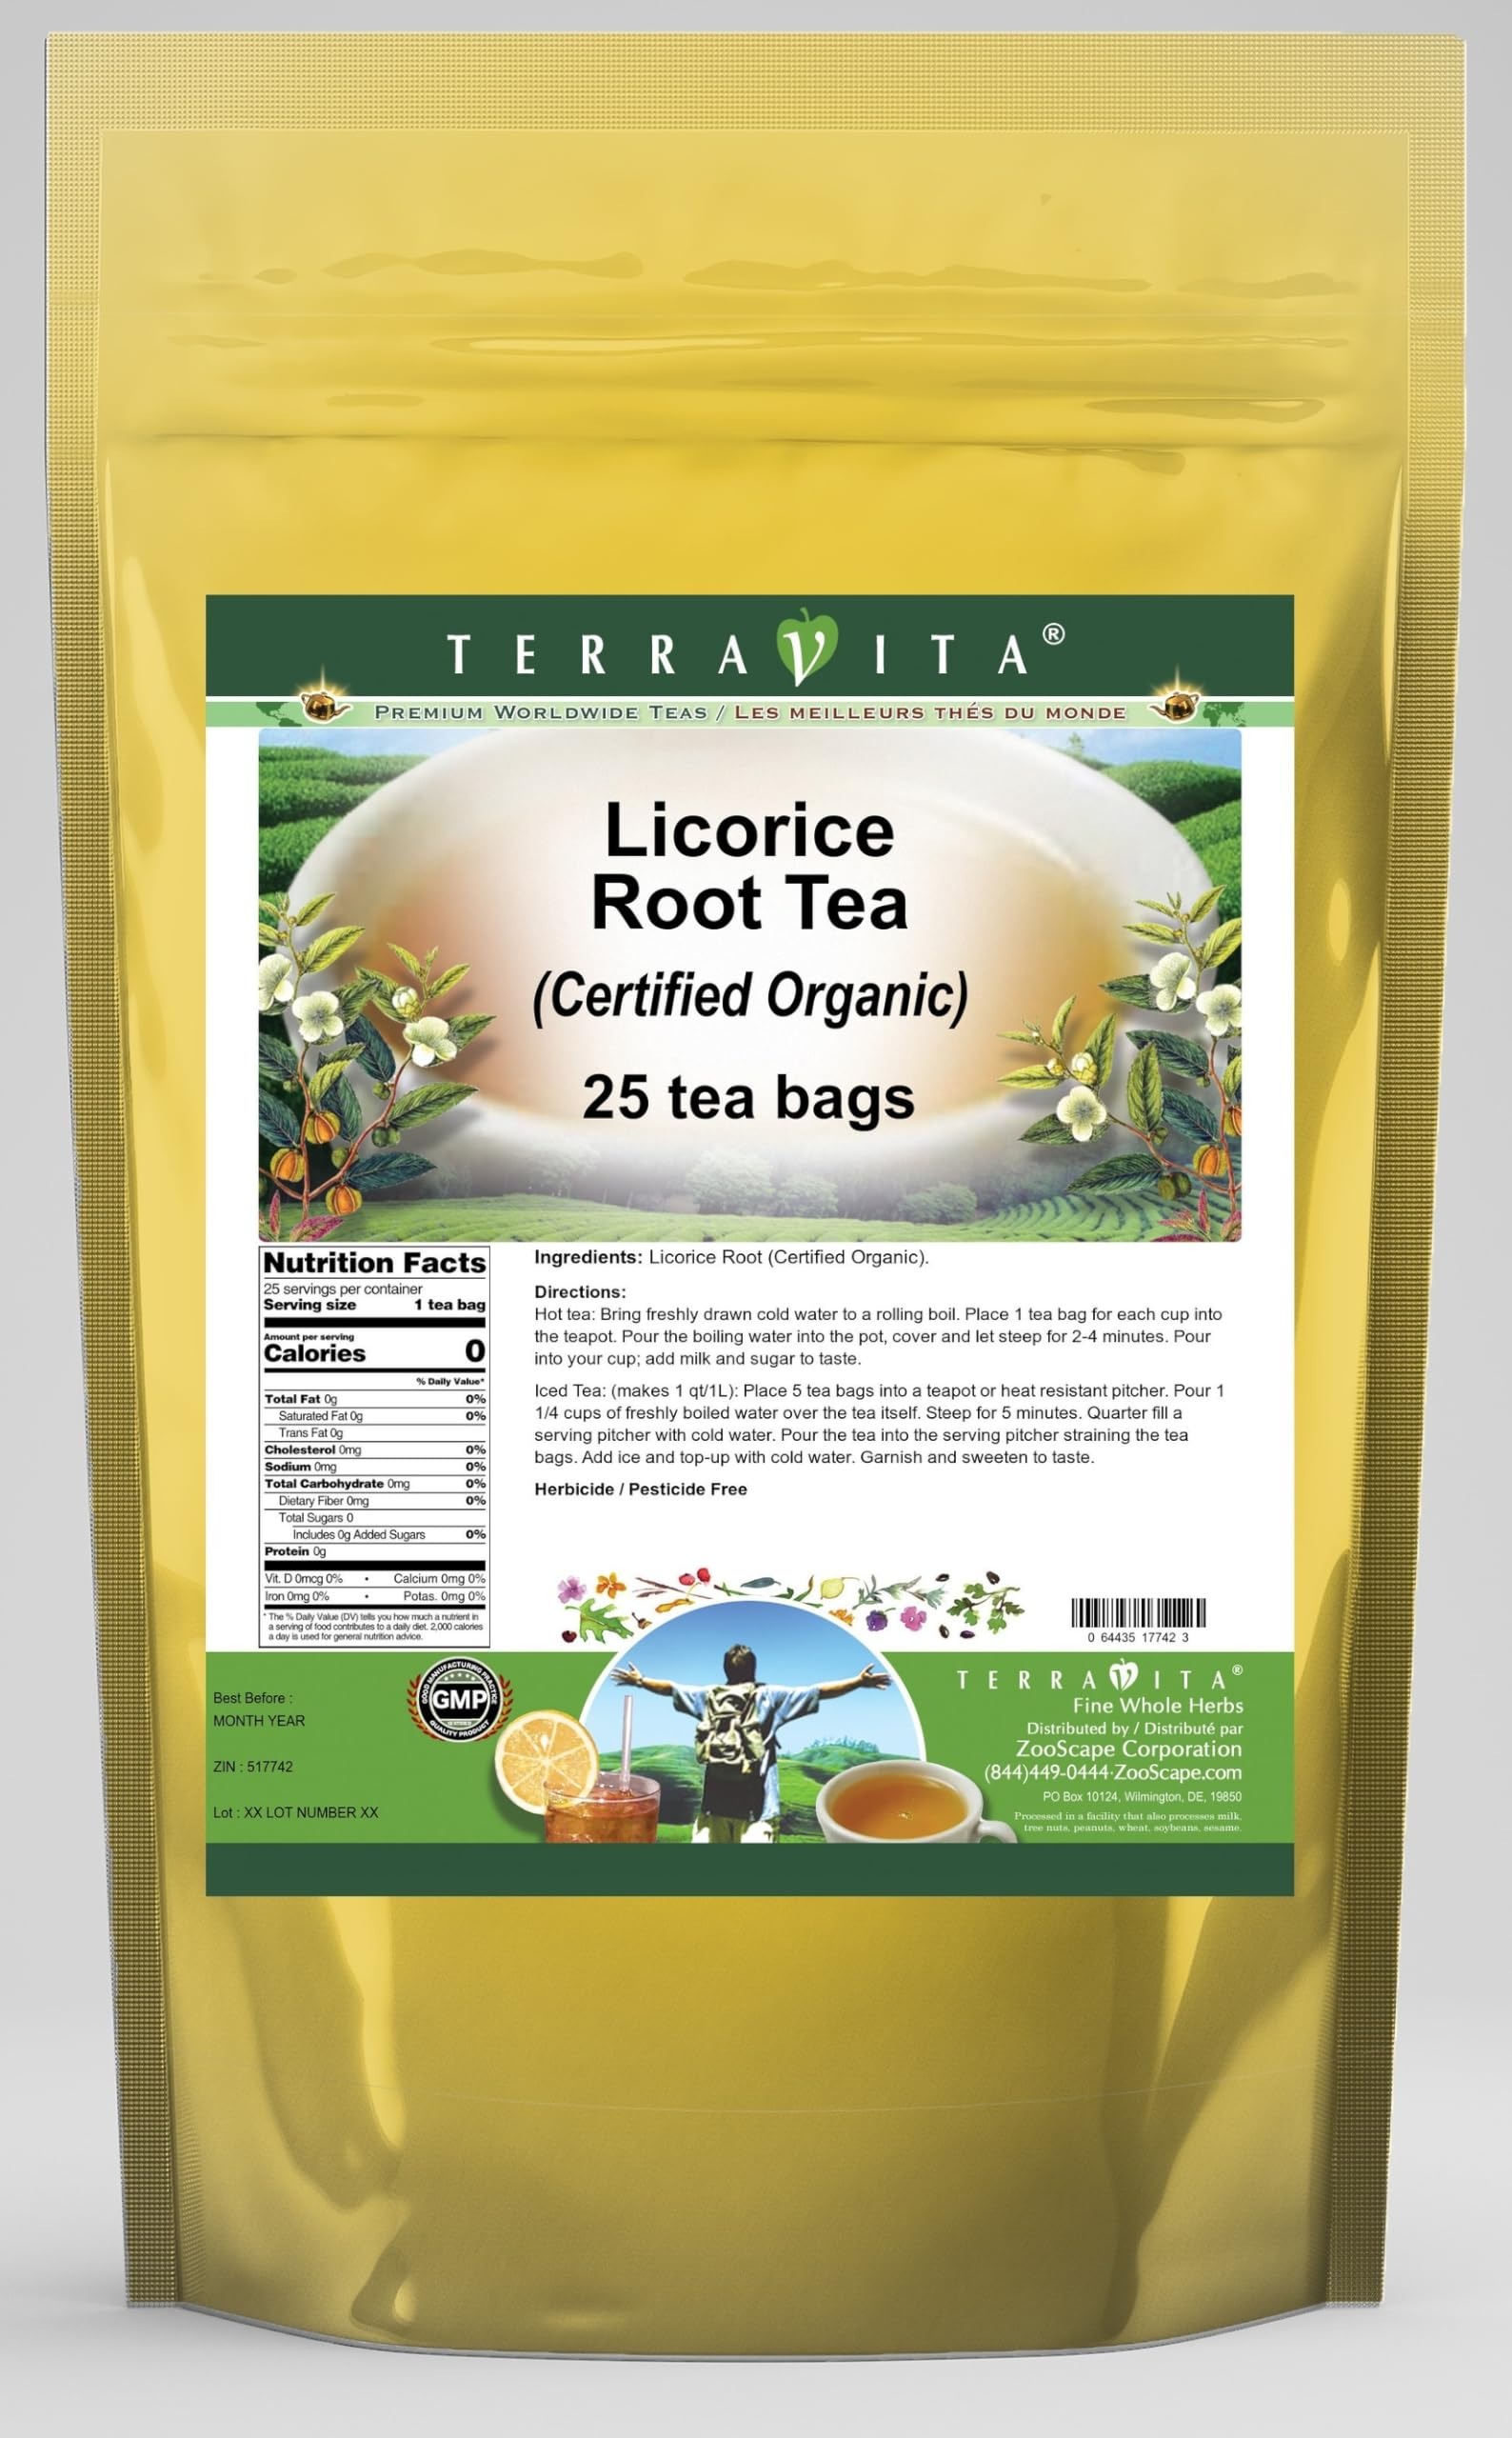
Item Name: Licorice Root (Certified Organic) Tea (25 tea bags, ZIN: 517742) - 2 Pack
Bullet Point 1: Licorice Root (Certified Organic) Tea (25 tea bags, ZIN: 517742)
Bullet Point 2: No fillers.
Bullet Point 3: Manufacturer: TerraVita
Bullet Point 4: Size: 25 tea bags
Bullet Point 5: Herbal Tea Bags - Packed in a convenient upright pouch!
Product Description: Licorice Root (Certified Organic) Tea (25 tea bags, ZIN: 517742)<BR><BR>Packaged in the United States in a GMP certified facility (Good Manufacturing Practice).<BR><BR>No fillers.<BR><BR>Manufacturer: TerraVita<BR><BR>Size: 25 tea bags<BR><BR>Herbal Tea Bags - Packed in a convenient upright pouch!<BR><BR>Ingredients: Licorice Root (Certified Organic)
Value: 50.0
Unit: Count

Price: 38.8